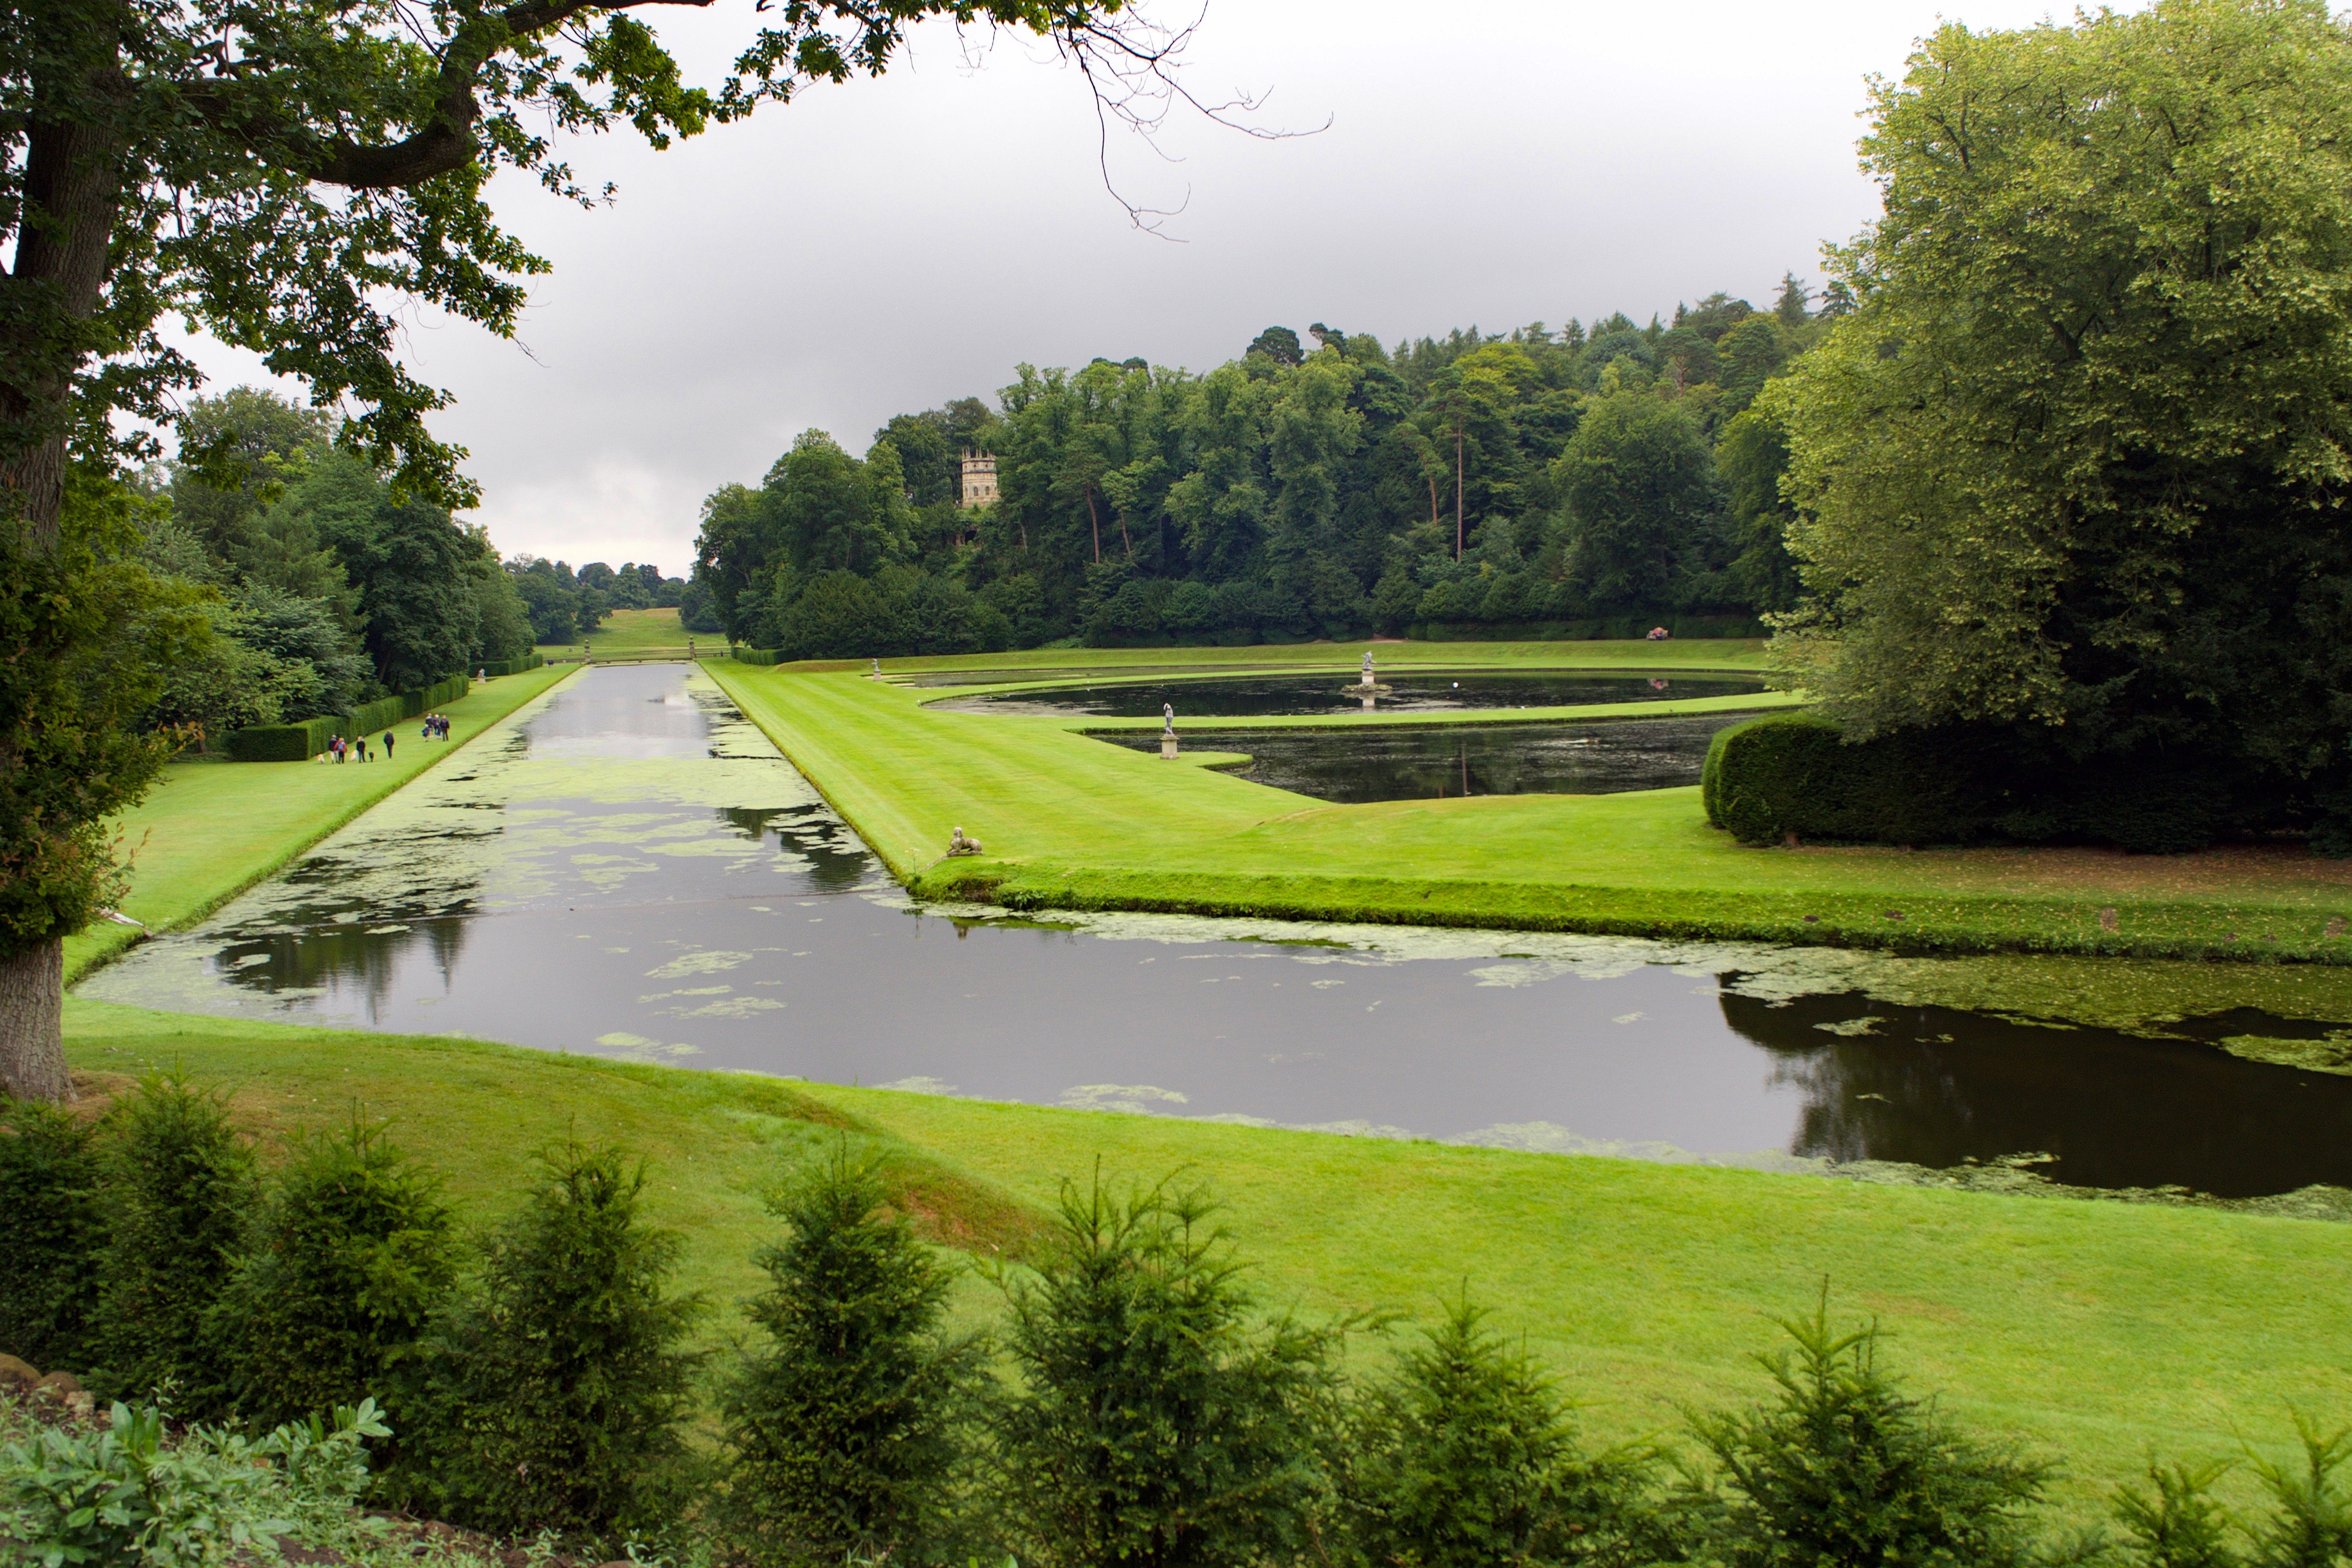
tree, grass, structure, lawn, river, pond, green, reflection, reservoir, garden, waterway, golf course, england, yorkshire, botanical garden, estate, united kingdom, unesco world heritage site, reflecting pool, fountains abbey, water gardens, national treust, fish pond, sport venue, landscape architect